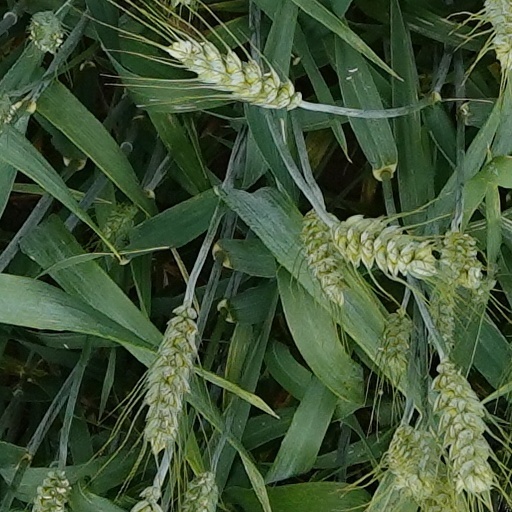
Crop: wheat